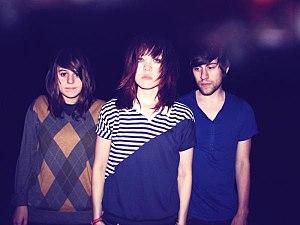
Now, Now, anciennement connu sous le nom de Now, Now Every Children et abrégé NNEC, est un groupe de rock indépendant américain, originaire de Blaine, dans le Minnesota. Actuellement basé à Minneapolis, le groupe est composé de Cacie Dalager et Bradley Hale, et anciennement de Jess Abbott, ainsi que des membres de tournées Britty Hale et Christine Sako.